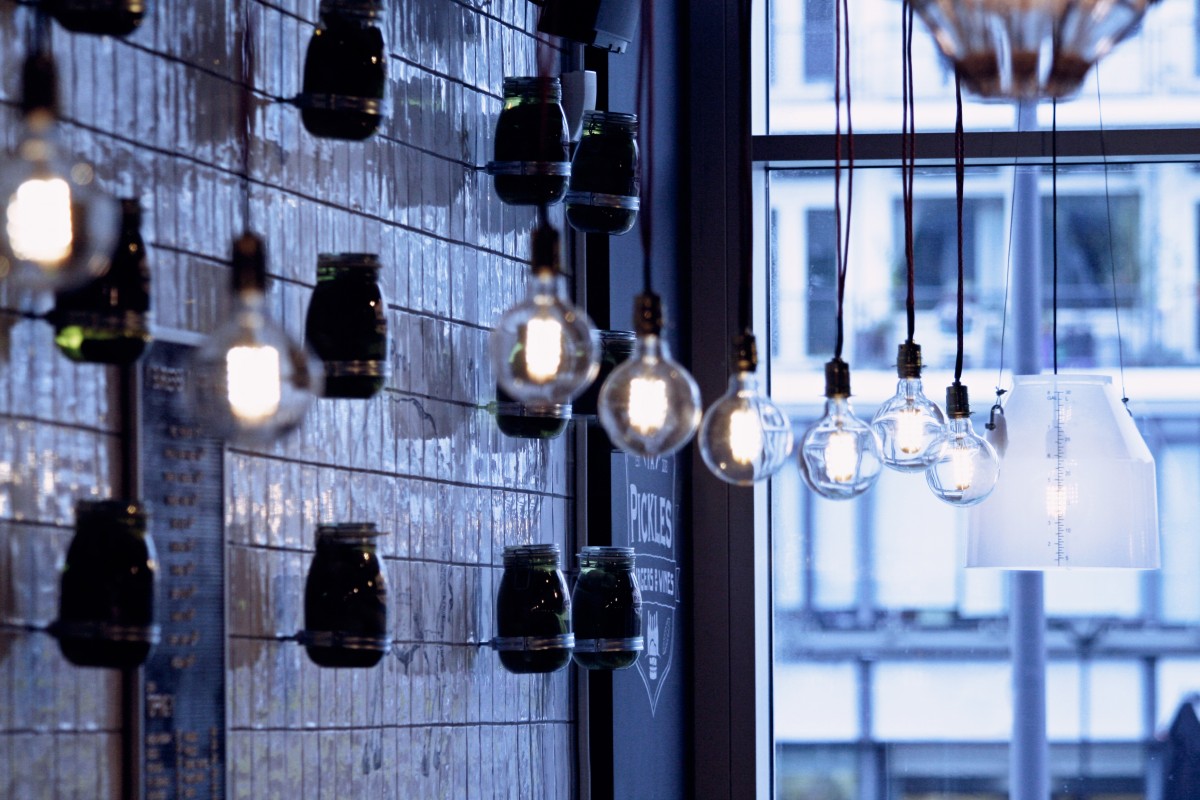
Tags: blue, lighting